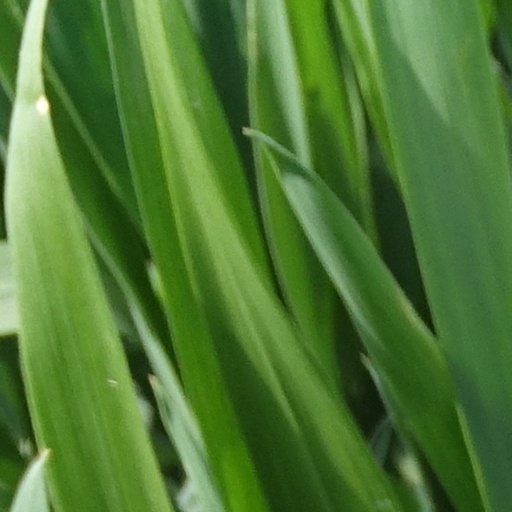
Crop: wheat